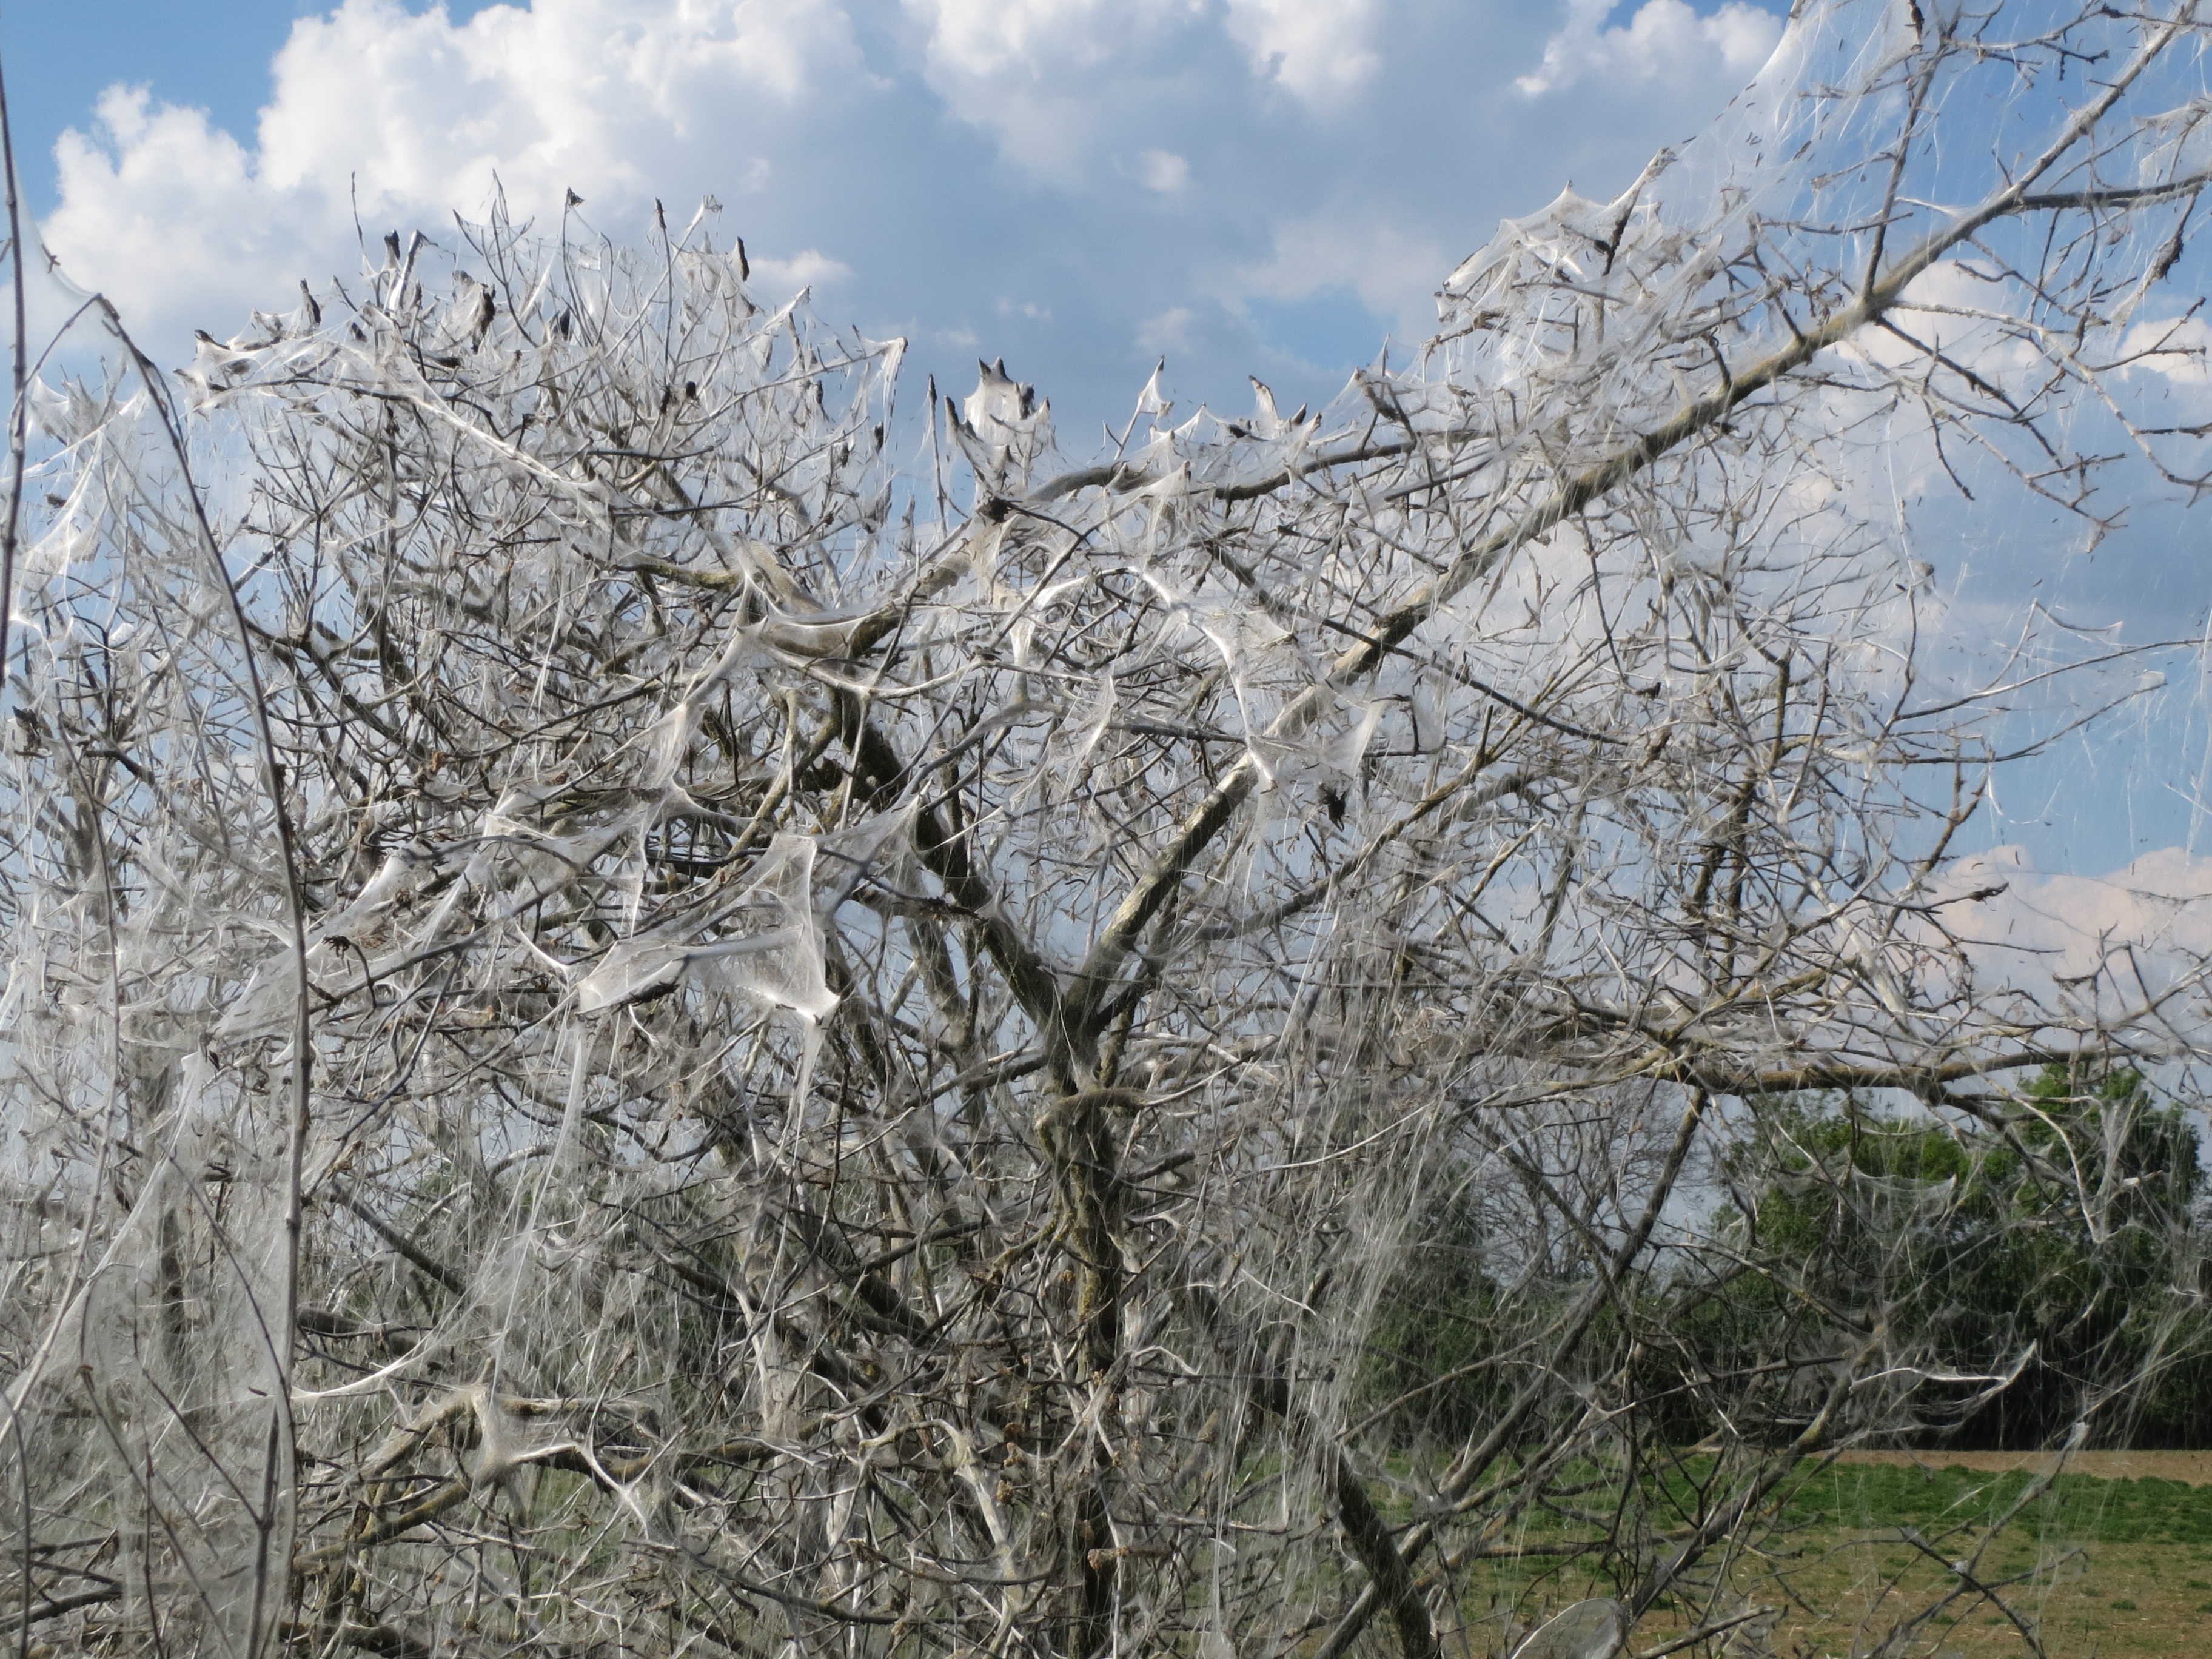
tree, nature, branch, blossom, snow, winter, plant, flower, frost, web, ice, spring, insect, weather, flora, season, fauna, insects, freezing, disease, euonymus europaeus, yponomeuta cagnagella, spindle ermine